Celebrity

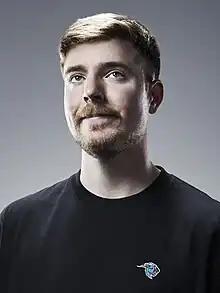
YouTube personality MrBeast is known for his elaborate stunts and philanthropy.

"Famous for being famous", in popular culture terminology, refers to someone who attains celebrity status for no particular identifiable reason, or who achieves fame through association with a celebrity. The term is a pejorative, suggesting the target has no particular talents or abilities. British journalist Malcolm Muggeridge made the first known usage of the phrase in the introduction to his book "Muggeridge Through The Microphone: BBC Radio and Television" (1967) in which he wrote:In the past if someone was famous or notorious, it was for something—as a writer or an actor or a criminal; for some talent or distinction or abomination. Today one is famous for being famous. People who come up to one in the street or in public places to claim recognition nearly always say: "I've seen you on the telly!"